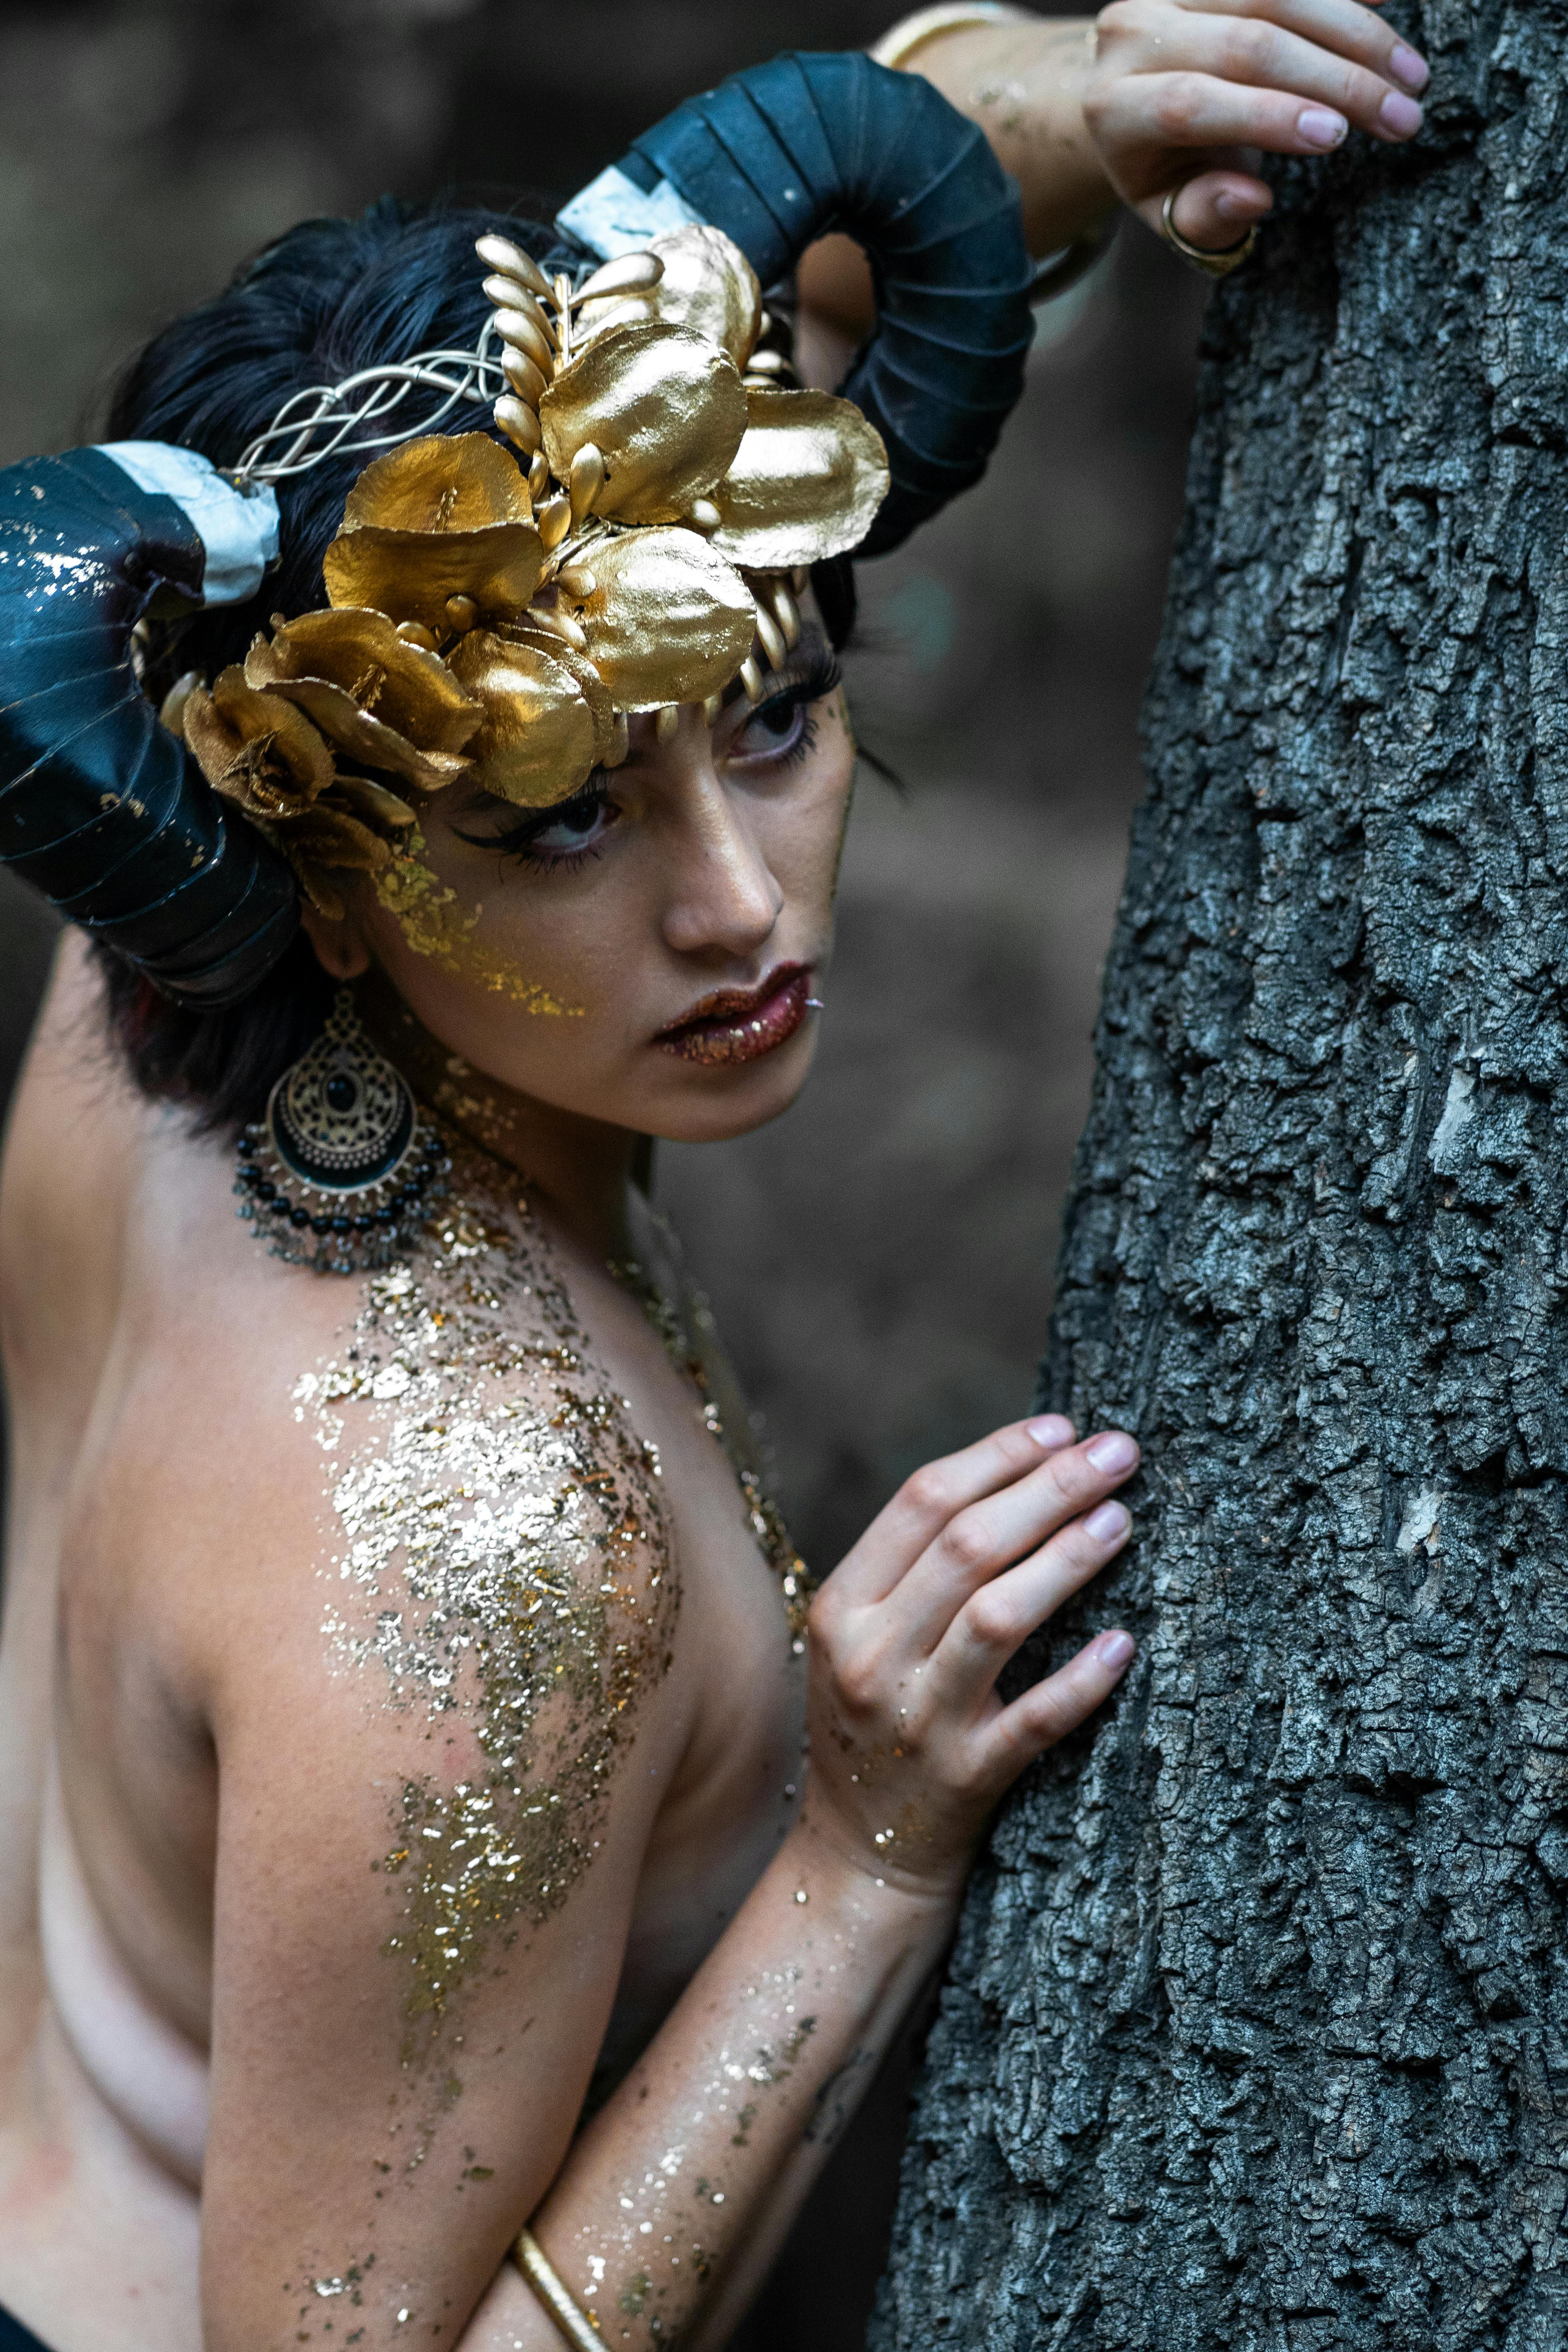
woman, hairstyle, feather, headpiece, flash photography, performing arts, event, jewellery, necklace, tradition, trunk, entertainment, fashion accessory, performance art, earrings, samba, fun, fashion design, mask, public event, hair accessory, festival, mardi gras, costume design, costume, metal, mythology, flesh